Shamshi-Adad I

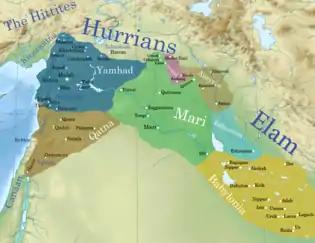
A map of the Ancient Near East showing the geopolitical situation around the Kingdom of Upper Mesopotamia (light brown) near contemporary great powers such as: Eshnunna (light blue), Yamhad (dark blue), Qatna (dark brown), the First Dynasty of Babylon (yellow), and the Third Mariote Kingdom (shortly before the conquest of the long-abandoned town of Šubat-Enlil c. 1808 BC by the Amorite conqueror Šamši-Adad I.)

Shamshi-Adad I inherited the throne in Ekallatum from Ila-kabkabu (fl. c. 1836 BC – c. 1833 BC). Ila-kabkabu is mentioned as the father of Shamshi-Adad I in the "Assyrian King List" (AKL); a similar name (not necessarily the same figure) is listed in the preceding section of the AKL among the “kings whose fathers are known”. However, Shamshi-Adad I did not inherit the Assyrian throne from his father but was instead a conqueror. Ila-kabkabu had been an Amorite king not of Assur (Aššur) (in Assyria) but of Ekallatum. According to the "Mari Eponyms Chronicle", Ila-kabkabu seized Shuprum (c. 1790 BC), then Shamshi-Adad I “entered his father's house” (Shamshi-Adad I succeeded Ila-kabkabu as the king of Ekallatum, in the following year.) Šamši-Adad I had been forced to flee to Babylon (c. 1823 BC) while Narām-Sîn of Eshnunna (fl. c. 1850 BC – c. 1816 BC) had attacked Ekallatum. Shamshi-Adad I had remained in exile until the death of Naram-Sin of Eshnunna (c. 1816 BC.) The AKL records that Shamshi-Adad I "went away to Babylonia in the time of Naram-Sin". Shamshi-Adad I did not return until retaking Ekallatum, pausing for some time, and then overthrowing King Erishum II of Assur (fl. c. 1818 BC – c. 1809 BC)